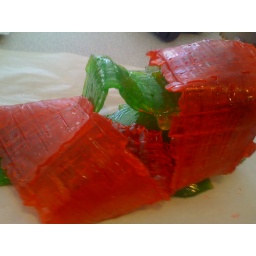
The red strip bent around the green wave form.